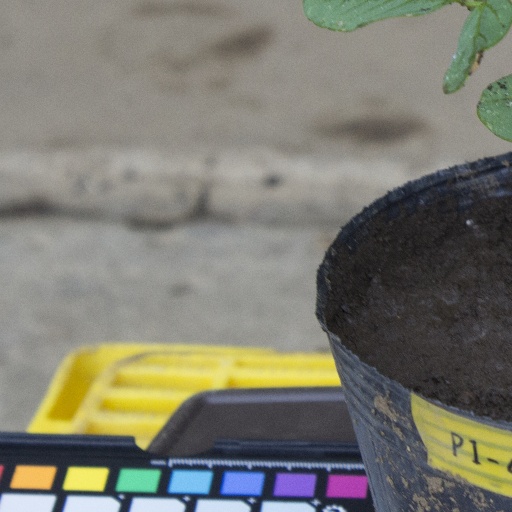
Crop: soybean